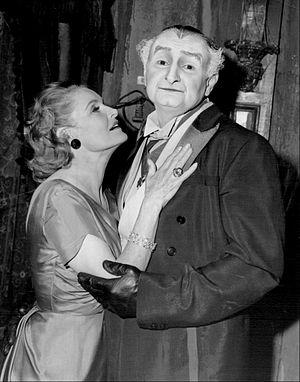
Linda Mathews Watkins, née le 23 mai 1908 à Boston et morte le 31 octobre 1976 à Los Angeles, est une actrice américaine.